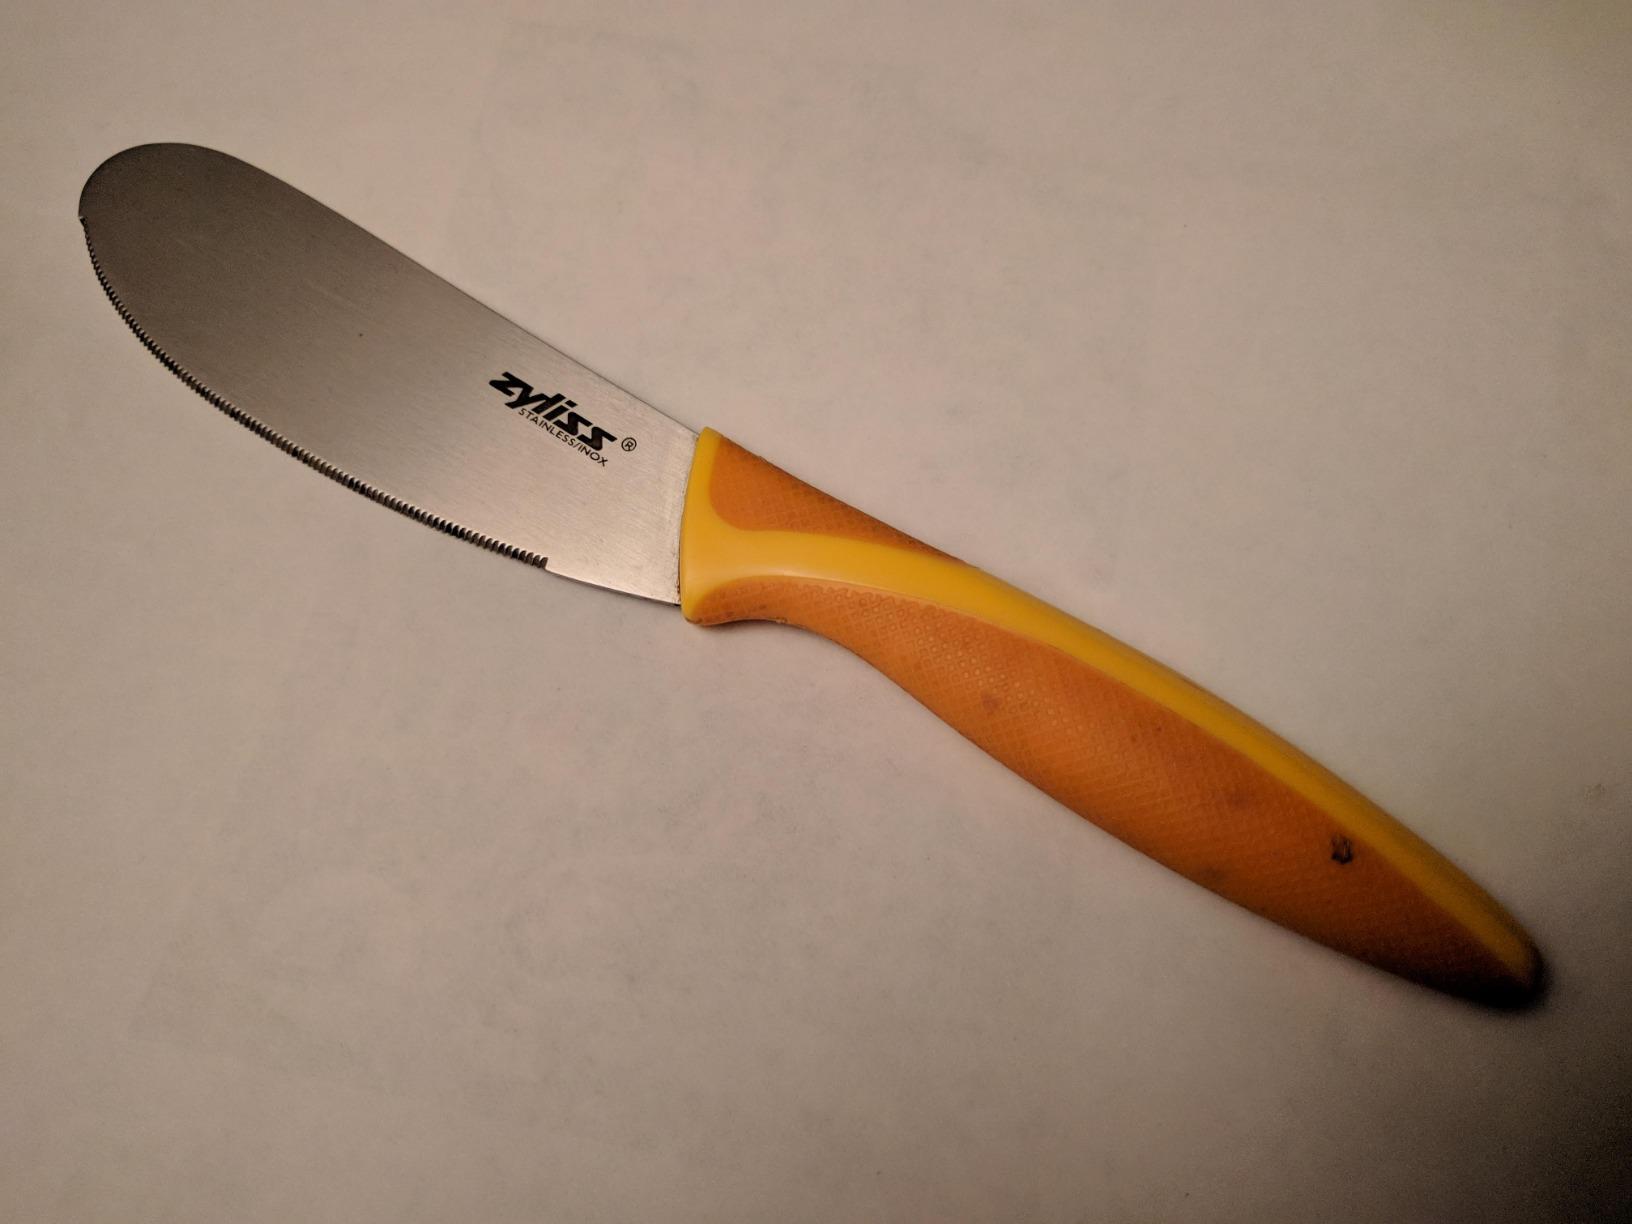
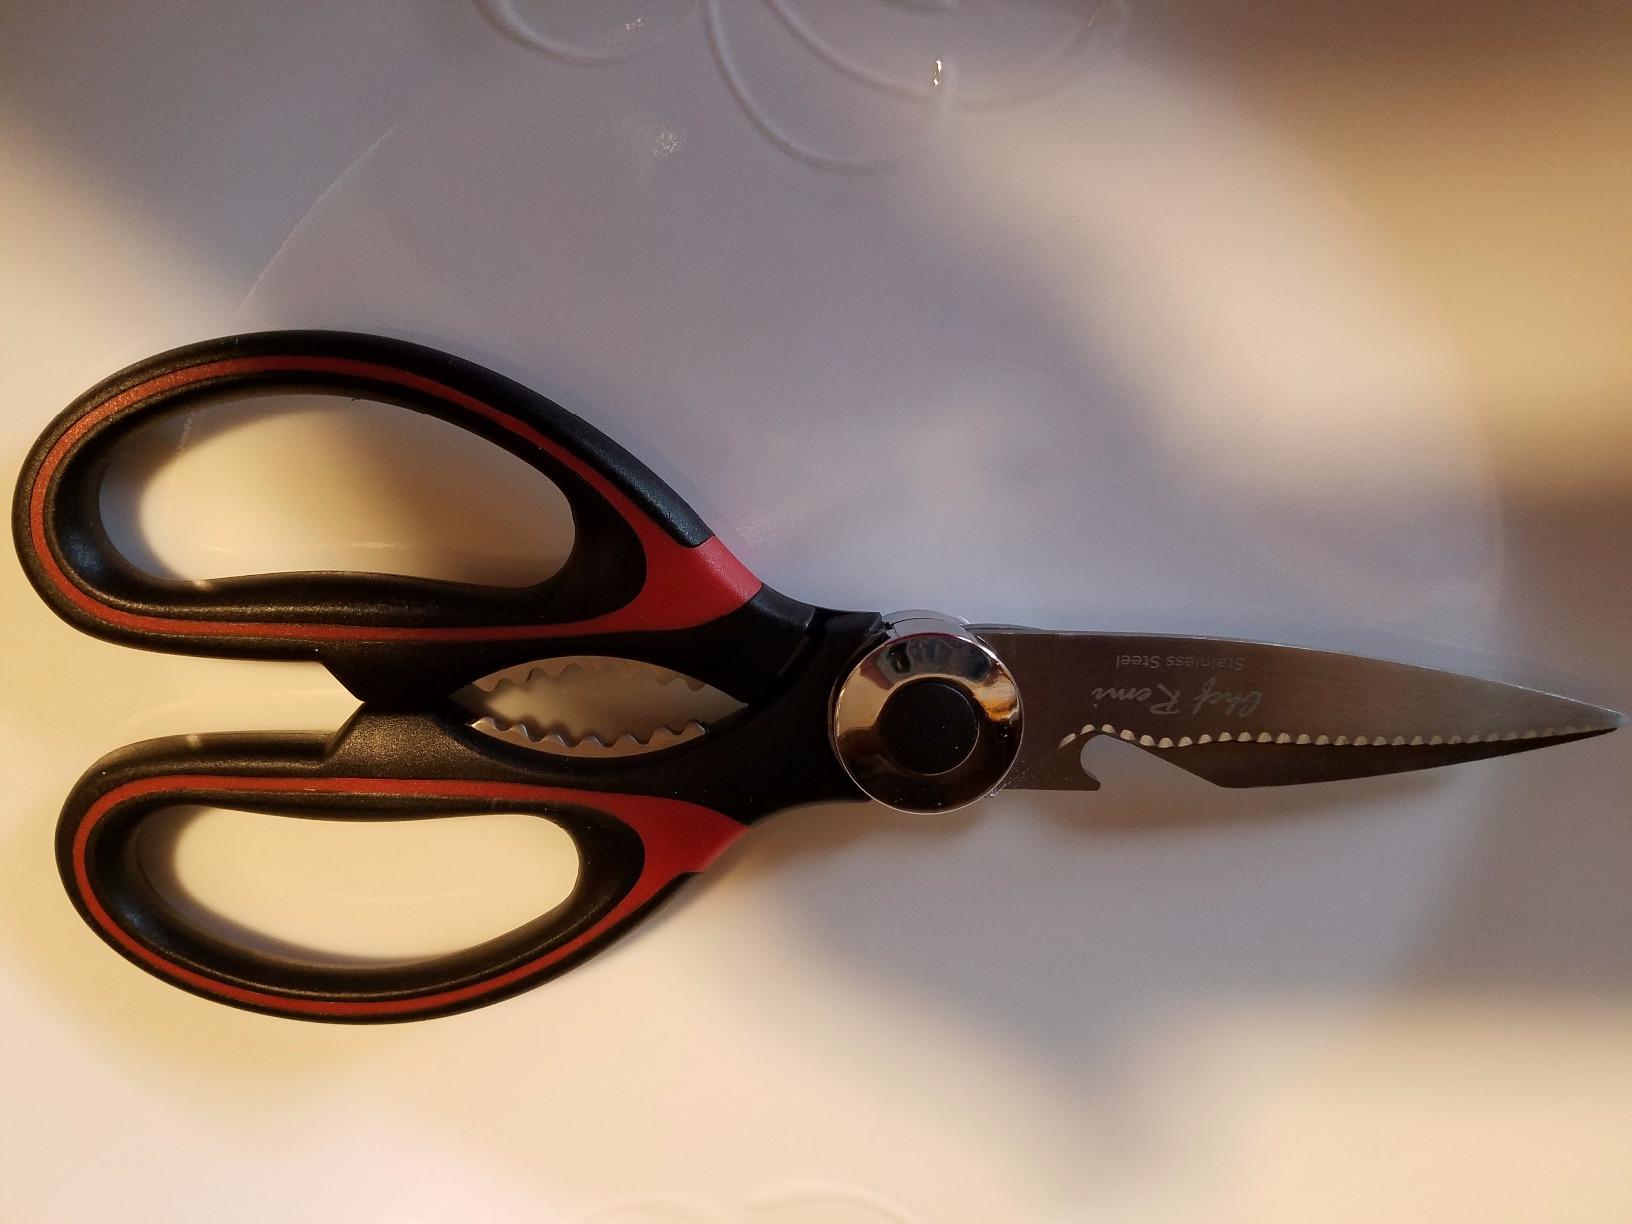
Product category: items_knife
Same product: no